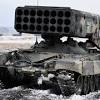
Label: Self Propelled Artillery